Descendant (2022 film)

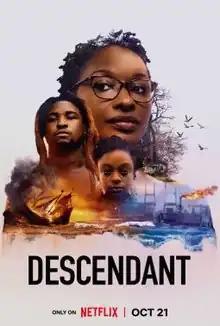
Netflix release poster

Descendant is a 2022 American historical documentary film directed by Margaret Brown, chronicling the story behind Africatown in Alabama, and the descendants of the last known enslaved Africans brought to the United States aboard the "Clotilda". The film premiered at the 2022 Sundance Film Festival, where it was picked up for wider distribution by Higher Ground Productions and Netflix. It received a theatrical release on October 21, 2022 and was available to stream on Netflix that day as well.